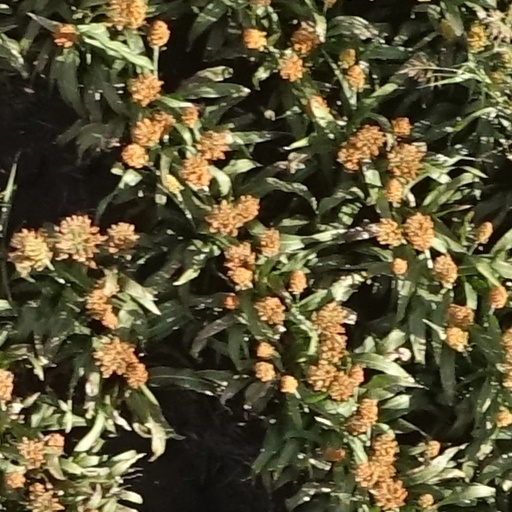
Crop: sorghum